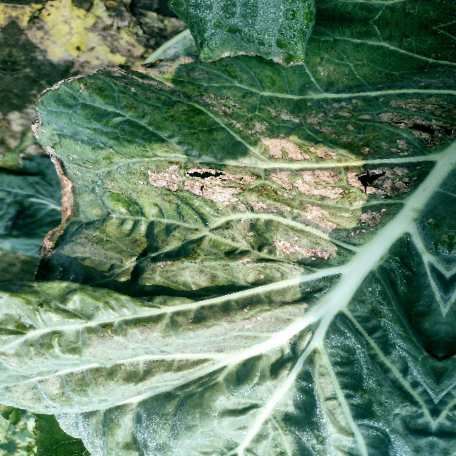
Label: Downy Mildew